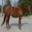
Label: horse